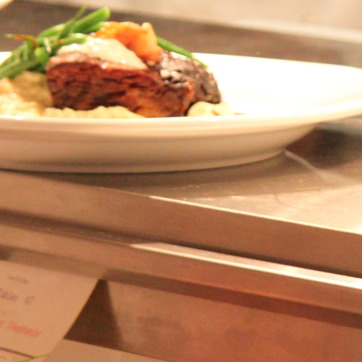
Material: metal